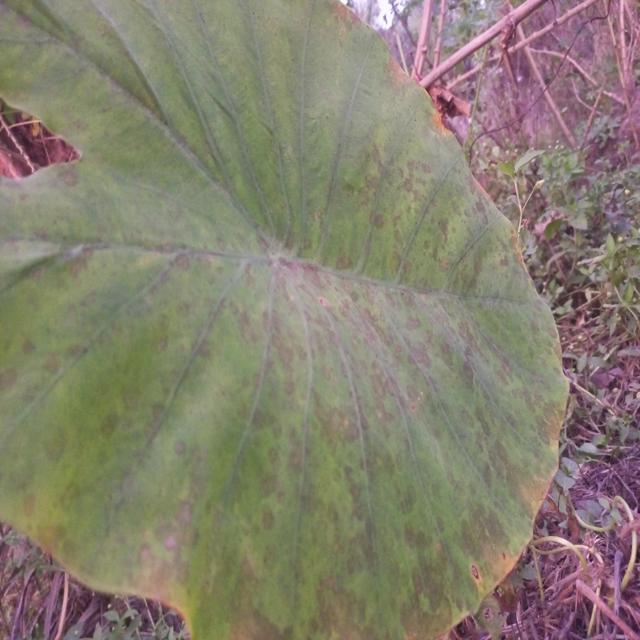
Label: Mid_Blight